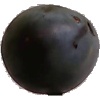
Label: Plum 3